Ekrixinatosaurus

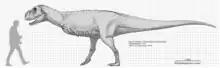
"Ekrixinatosaurus" compared in size to a human

"Ekrixinatosaurus novasi" is a large abelisaurid with a relatively large head and robust limbs. The combination of characteristics including a large skull, prominent supraorbital ridge above the dorsal aspect of the orbit, anteroposteriorly compressed cervical vertebrae, and robust, proportionally short hindlimbs with a tibia shorter than femur suggests that this was a massive animal with a great capacity to sustain injuries during intraspecific or interspecific combat. The only known specimen was previously estimated between in length and in body mass, and some suggested that this specimen actually represented the largest abelisaurid yet known at in length, surpassing the type of "Carnotaurus". However, it was later noted by other researchers that the latter length estimate of was based only on the absolute size of the skull, ignoring that limb bone comparisons clearly show "Carnotaurus" was larger, and thus "Carnotaurus" was larger than "Ekrixinatosaurus" but with a proportionally smaller head.